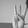
ASL letter: W